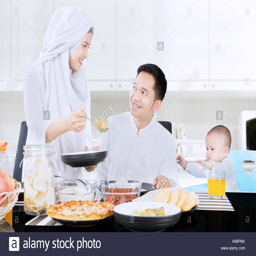
portrait of a young muslim woman giving meal to her husband while smiling with their baby at home